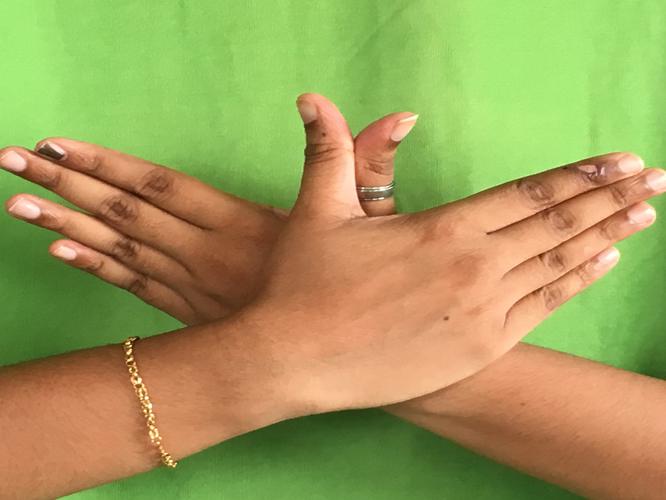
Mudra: Garuda
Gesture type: double_hand